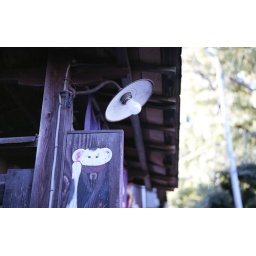
cat in the sign board